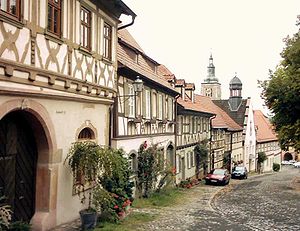
Königsberg in Bayern / Bygninger
Salzmarkt med "Regiomontanushaus".
Königsberg in Bayern er en by i Landkreis Haßberge i Regierungsbezirk Unterfranken i den tyske delstat Bayern. Den ligger mellem Coburg og Schweinfurt.